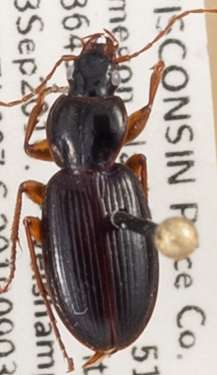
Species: Synuchus impunctatus
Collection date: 2019-09-03
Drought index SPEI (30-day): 0.694
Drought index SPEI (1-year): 2.09
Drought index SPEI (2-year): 1.28